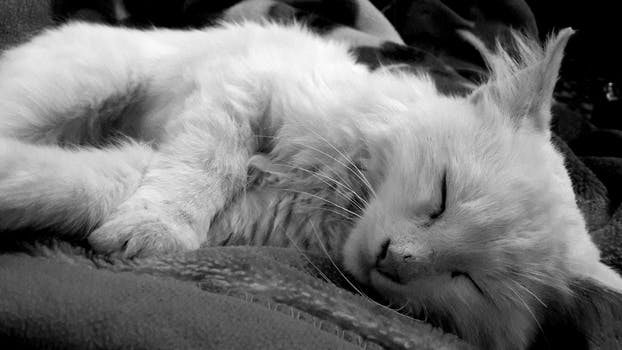
Label: No Watermark